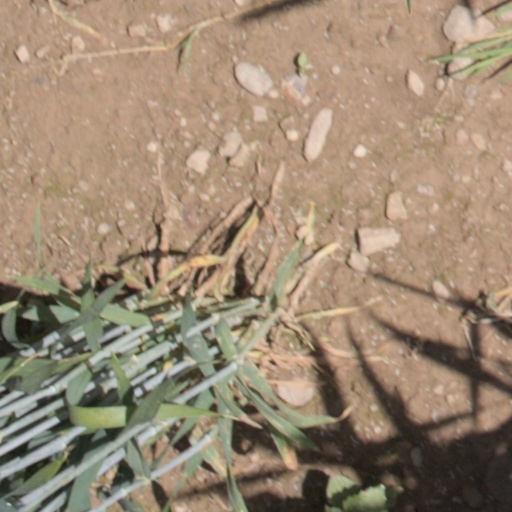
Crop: wheat